Bevis of Hampton

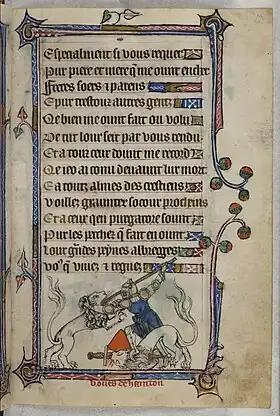
Bevis of Hampton fighting a lion, "Taymouth Hours"

Bevis of Hampton ( or or ; Anglo-Norman:) or Sir Bevois was a legendary English hero and the subject of Anglo-Norman, Dutch, French, English, Venetian, and other medieval metrical chivalric romances that bear his name. The tale also exists in medieval prose, with translations to Romanian, Russian, Dutch, Irish, Welsh, Old Norse and Yiddish.